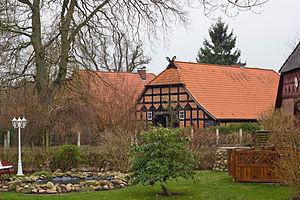
Karwitz est une municipalité allemande du land de Basse-Saxe et l'Arrondissement de Lüchow-Dannenberg. En 2014, elle comptait 737 hab.